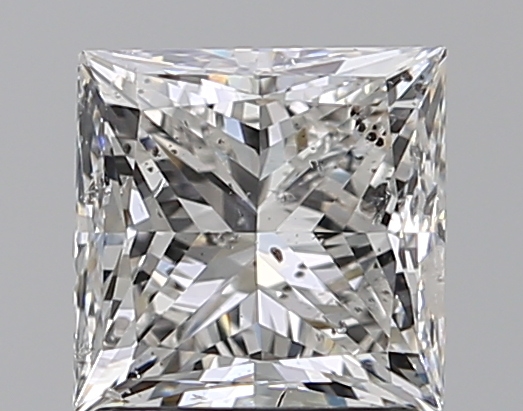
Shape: princess
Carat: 1.5
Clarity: SI2
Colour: G
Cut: VG
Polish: VG
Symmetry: VG
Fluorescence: SL
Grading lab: IGI
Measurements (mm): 6.11 x 6.05 x 4.51